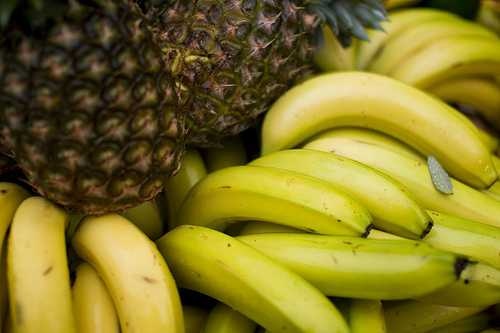
Label: Banana